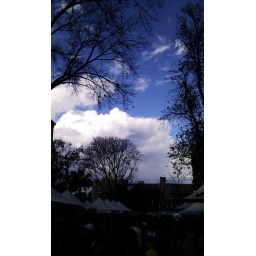
Trees silhouetted against blue sky - Rocks Aroma festival